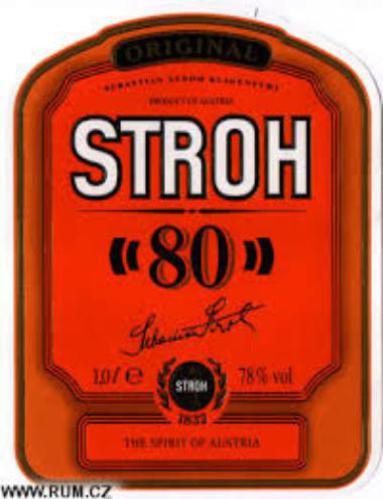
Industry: Food